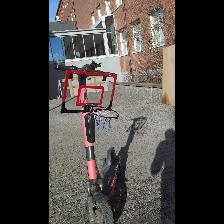
Label: NonHuman